Flight of the Earls

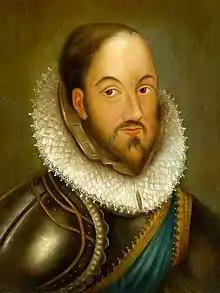
Lord Deputy Arthur Chichester's animosity towards the Gaelic lords, particularly Tyrone, was a major contributing factor to the Flight.

Despite their generous peace terms, the confederates' defeat in the Nine Years' War had a profound effect on Gaelic culture. The Gaelic succession system of tanistry was replaced with primogeniture and Irish lords were forced to renounce their Gaelic titles. These legal changes, which essentially replaced the Gaelic legal system with English common law, led to a prominent land rights dispute between Tyrone and his principal sub-chief (and son-in-law) Donnell Ballagh O'Cahan.